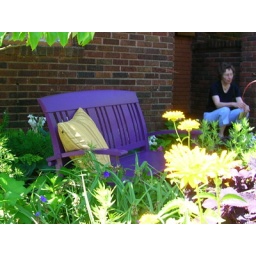
a cozy and colorful seat in front of a garden walk home